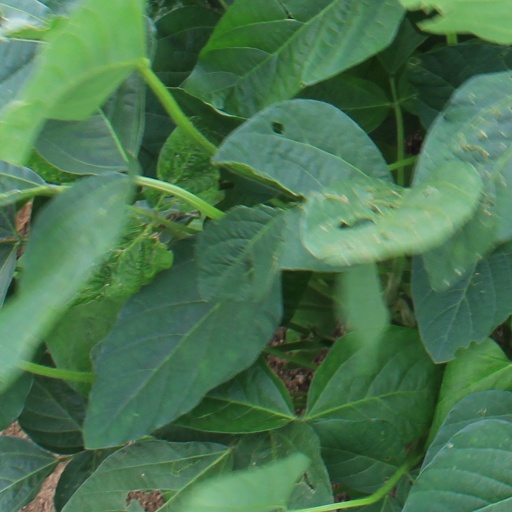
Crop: soybean